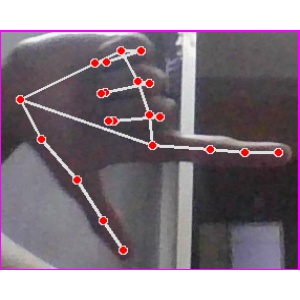
अक्षर: ख